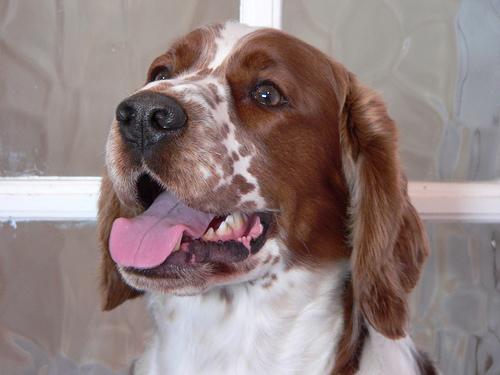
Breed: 202-n000023-Welsh_springer_spaniel